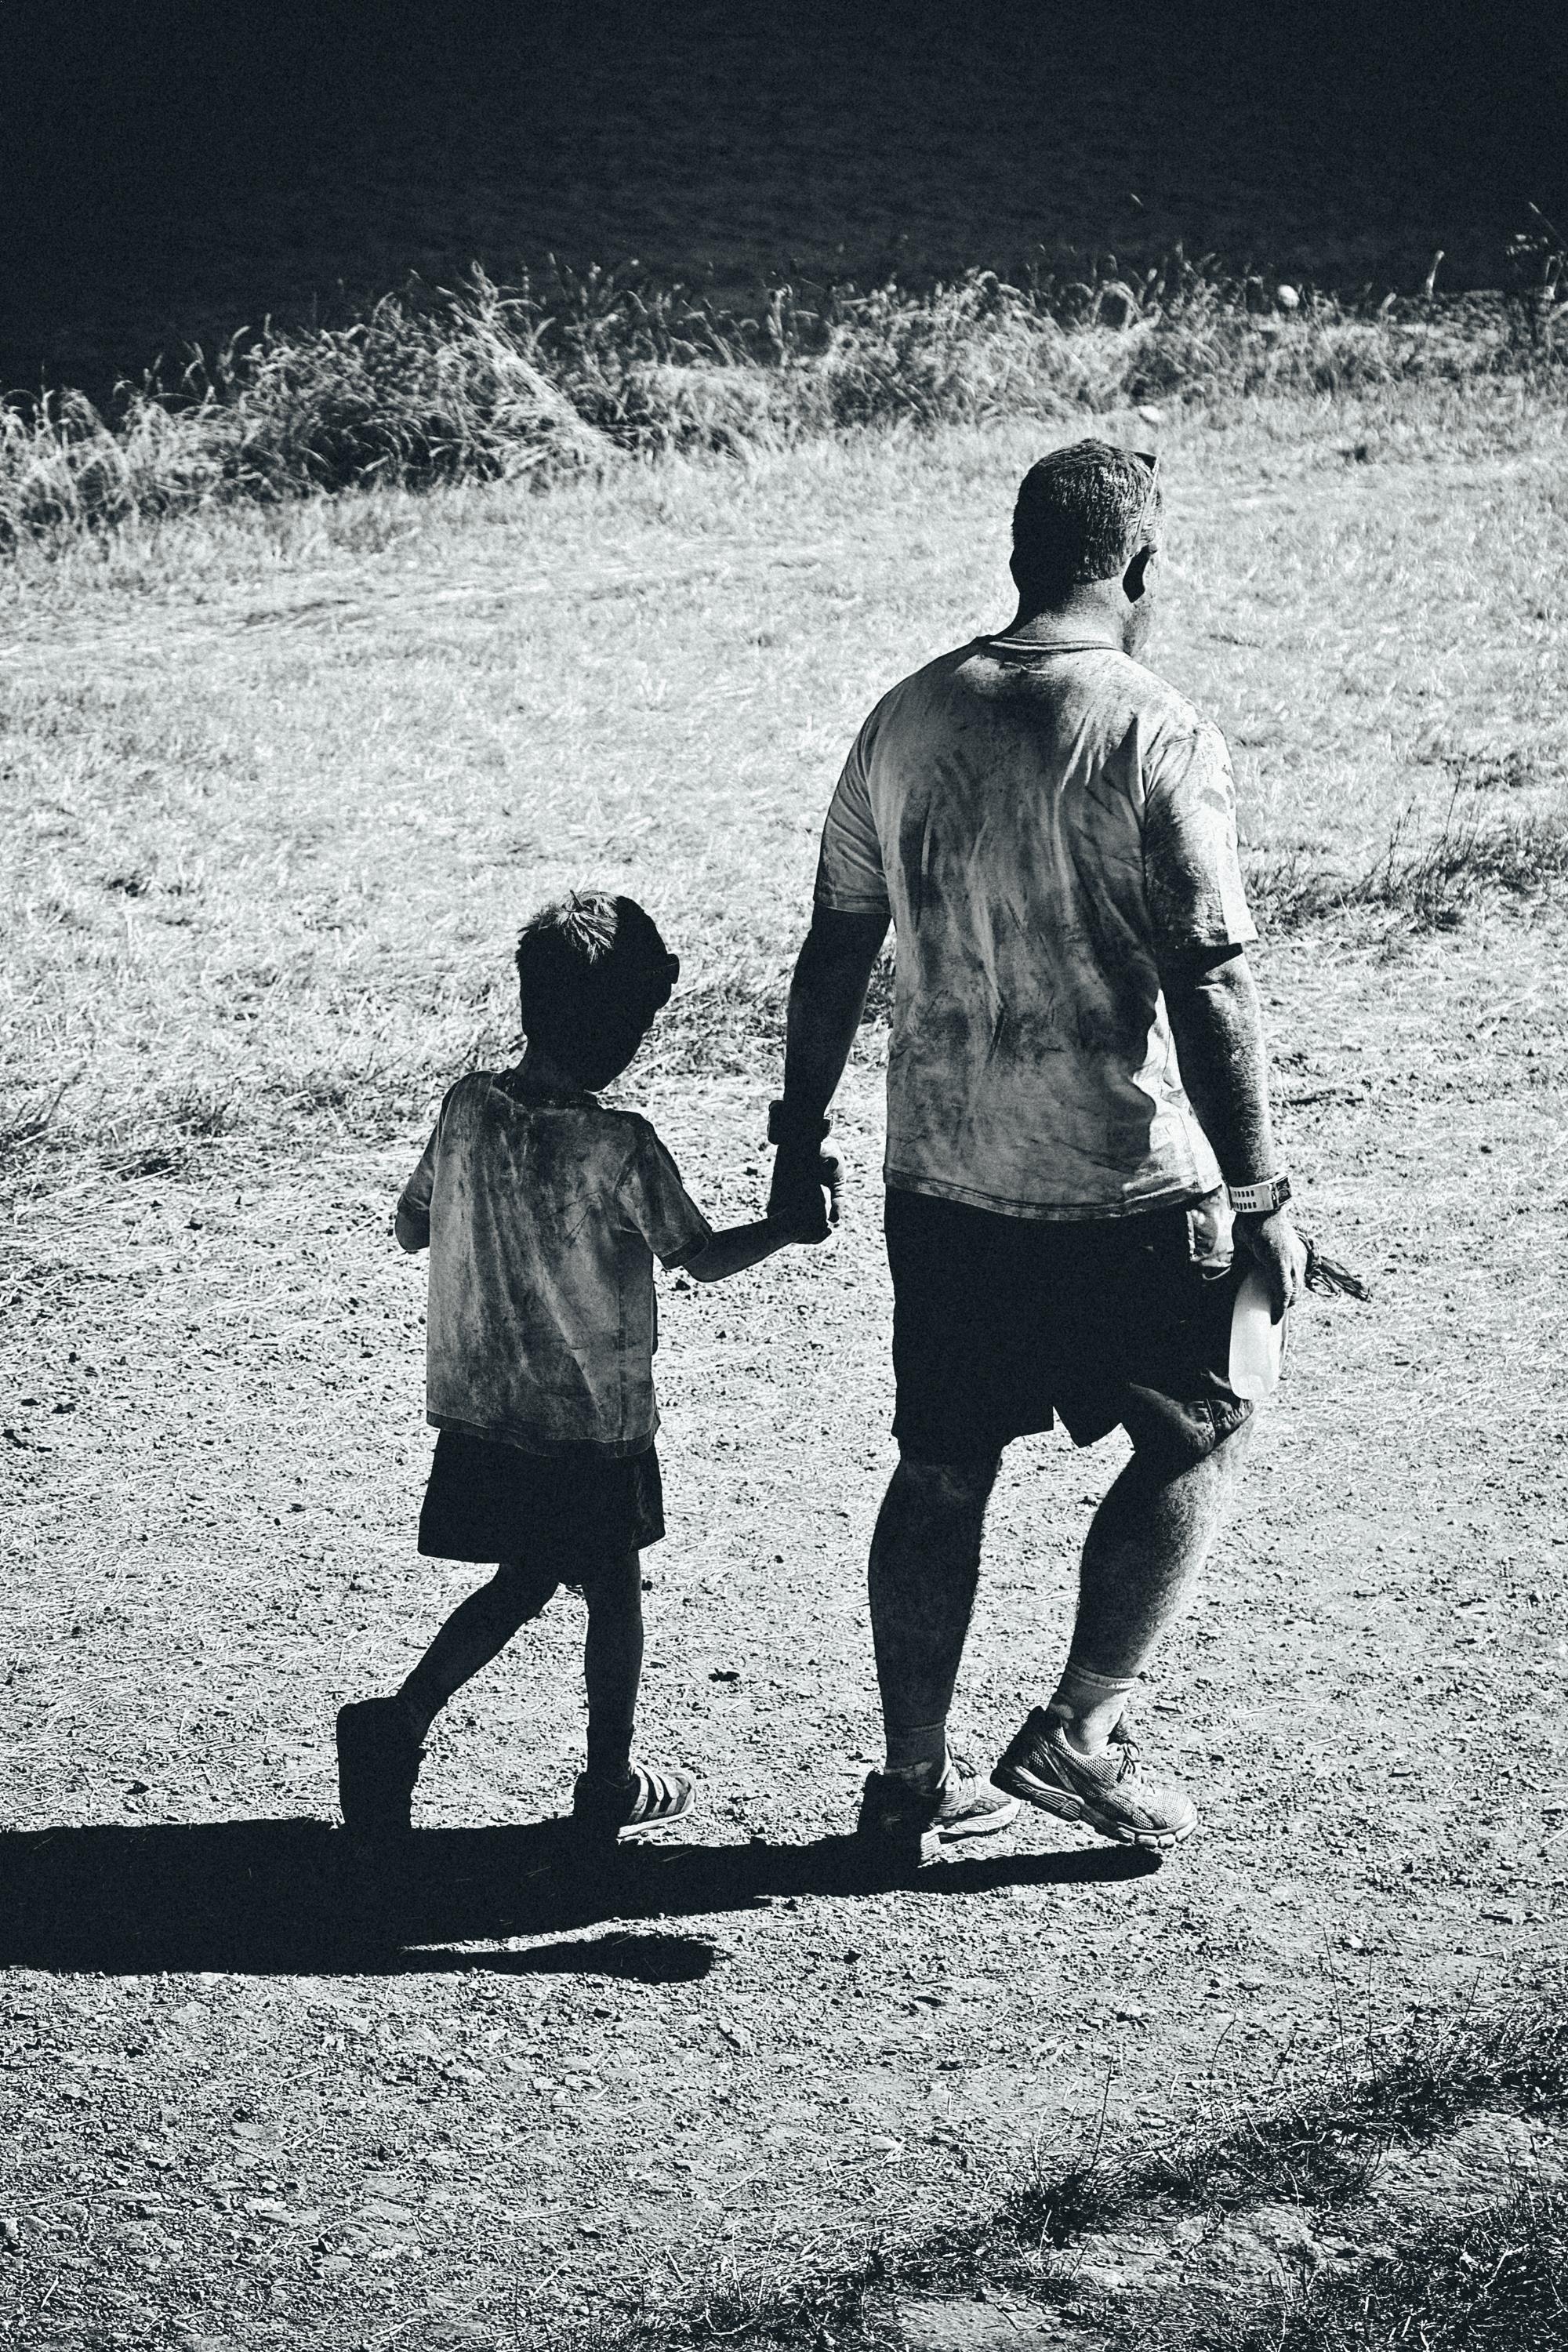
black, photograph, white, water, people, black and white, child, standing, monochrome, monochrome photography, snapshot, sea, beach, play, photography, vacation, friendship, human, summer, fun, shadow, interaction, ocean, sand, toddler, gesture, hand, holding hands, stock photography, walking, happy, style, coast, Playing with kids, family